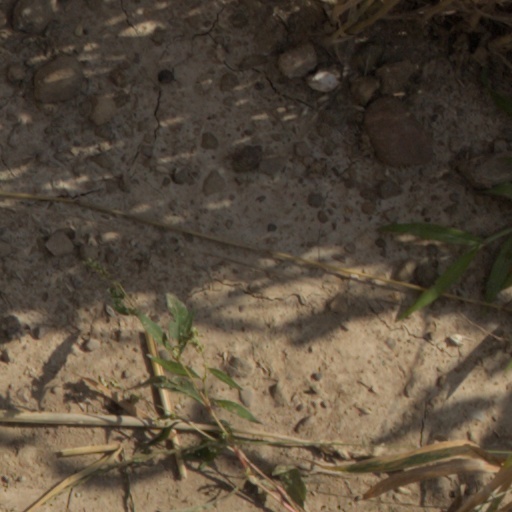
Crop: wheat